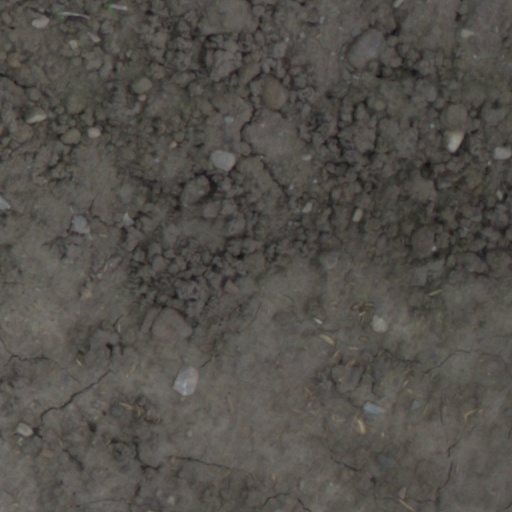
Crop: wheat